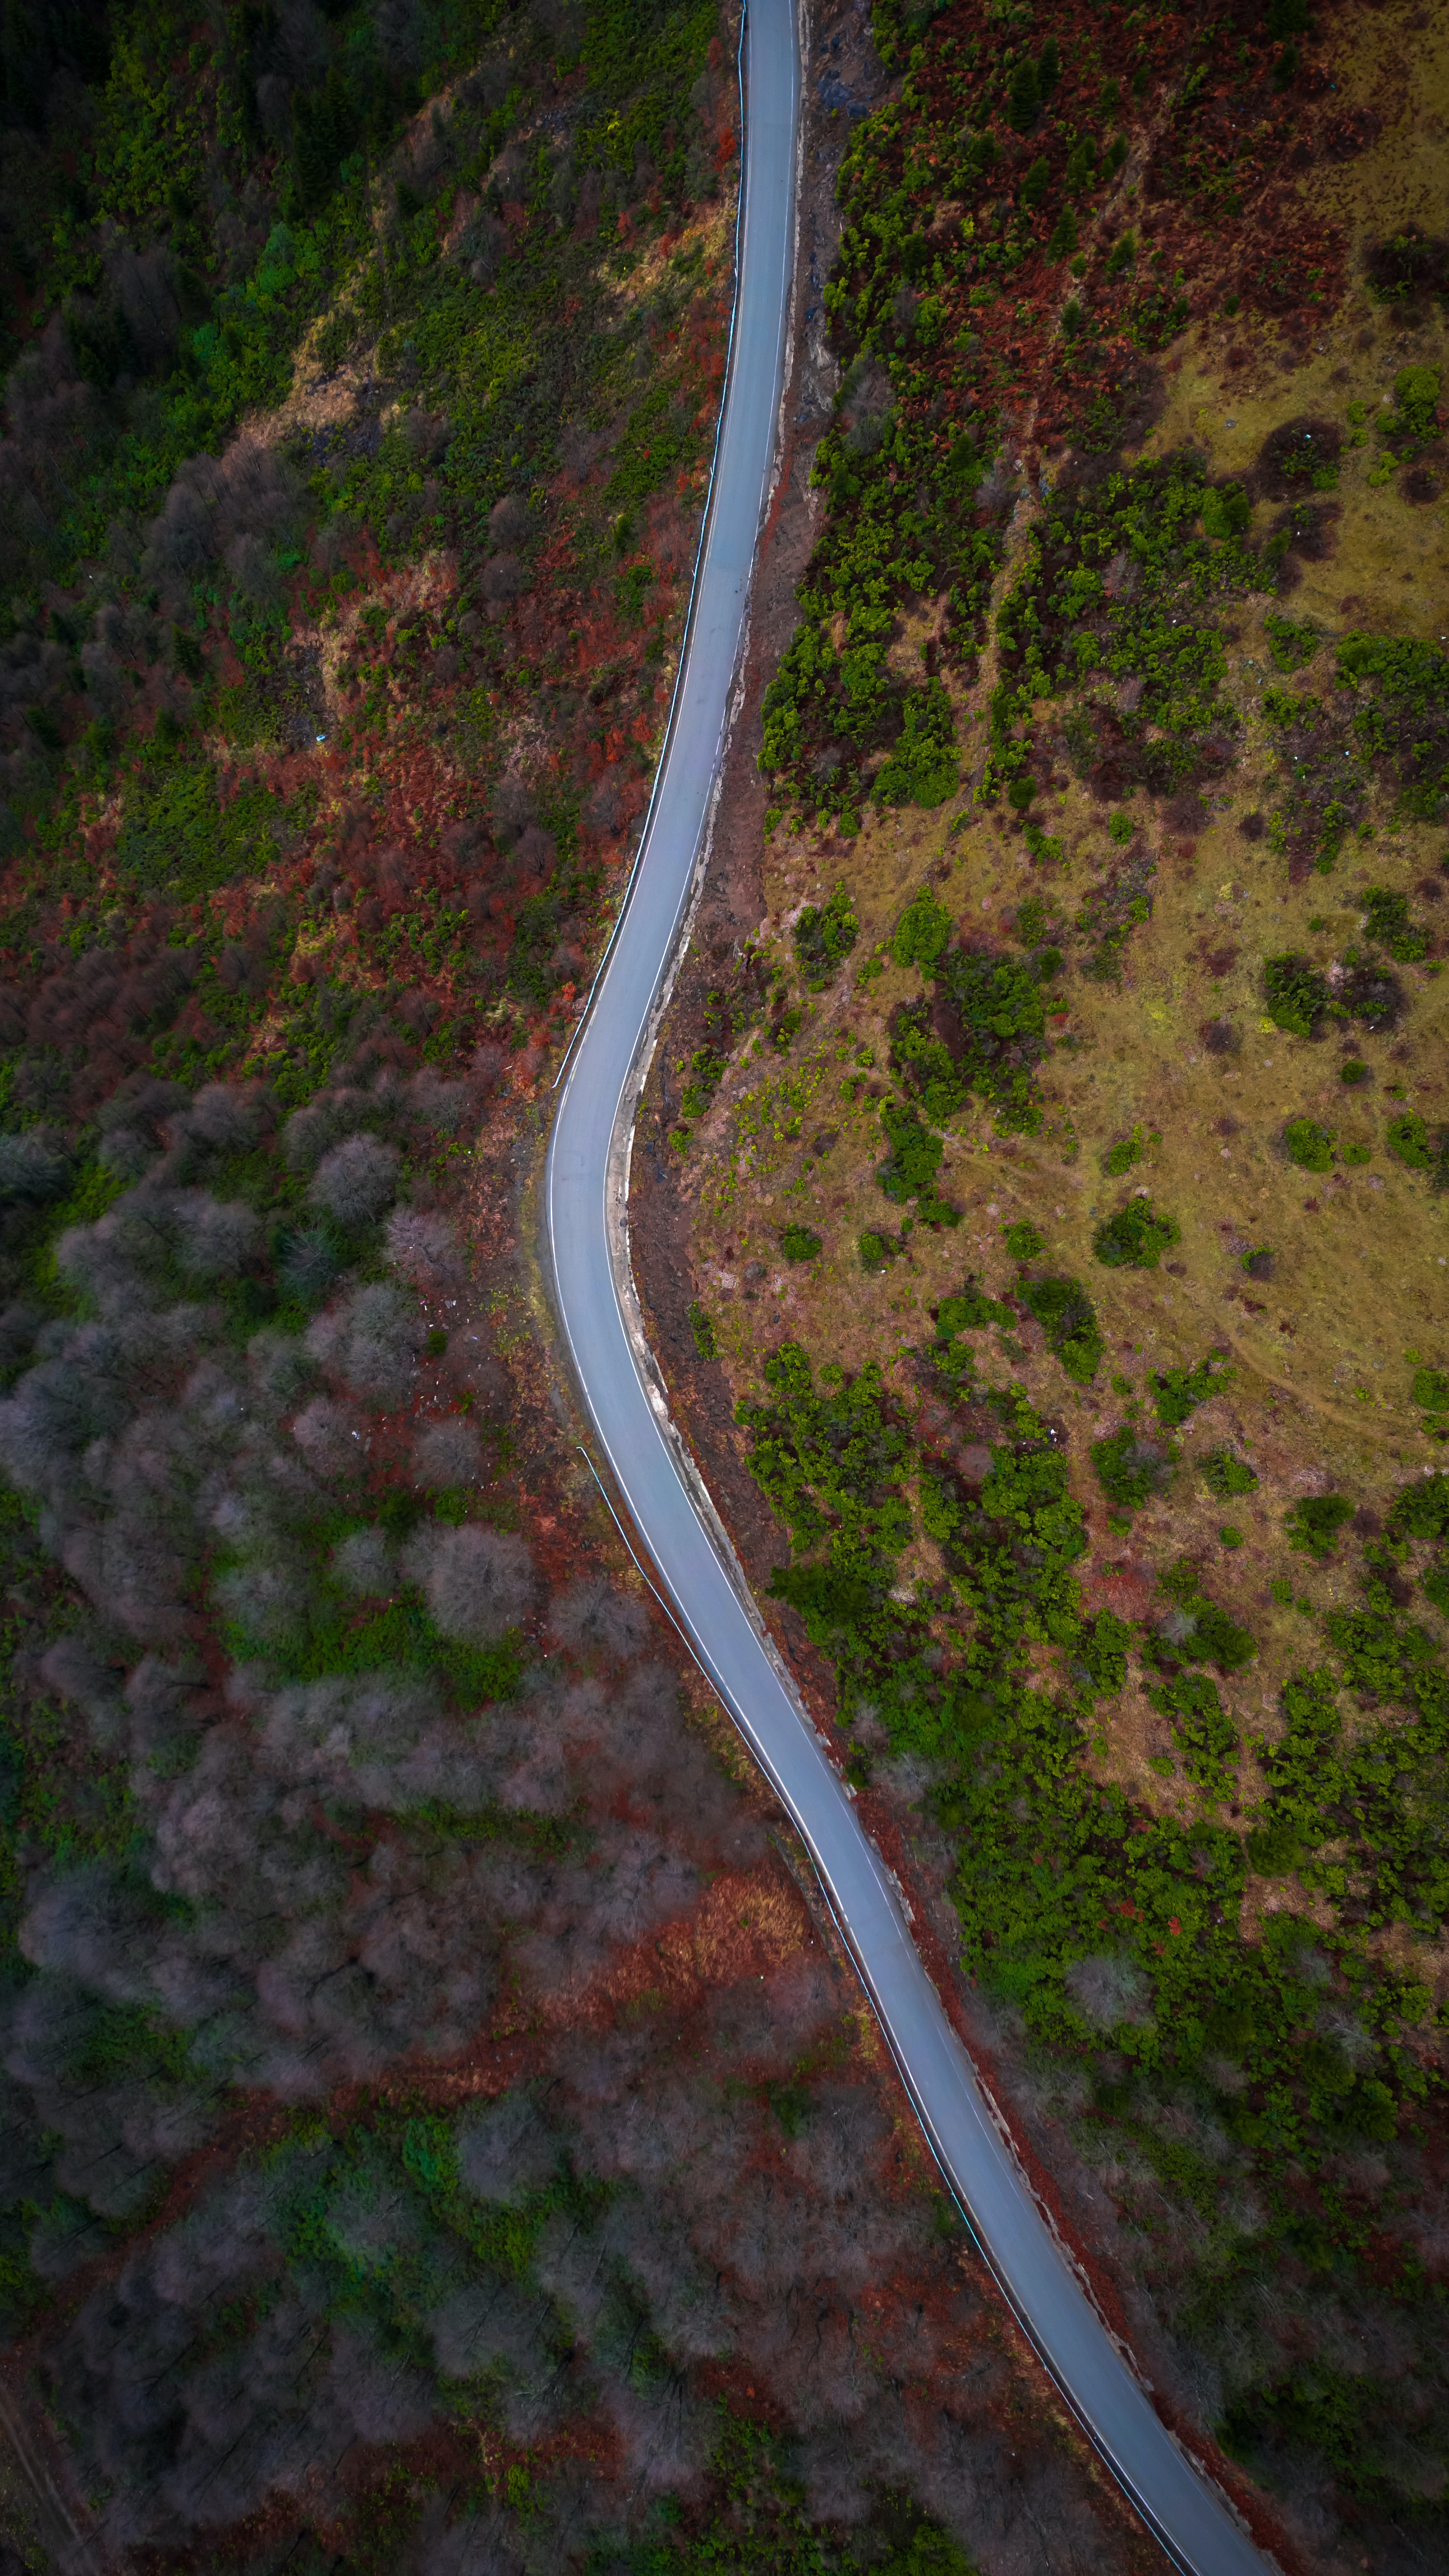
natural, plant, road surface, asphalt, grass, groundcover, slope, tree, landscape, road, natural landscape, soil, grassland, pattern, highway, bird's eye view, trail, lane, wildlife, aerial photography, sidewalk, freeway, rock, mountain pass, path